20 Years After

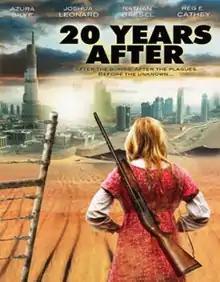
Theatrical release poster

20 Years After is a 2007 American post-apocalyptic film directed by Jim Torres and Ron Harris and starring Azura Skye, Joshua Leonard, and Nathan Baesel. Filmed principally in north Alabama and southern Tennessee, the low-budget film was initially released under the title Like Moles, Like Rats, a reference to the Thornton Wilder play "The Skin of Our Teeth".